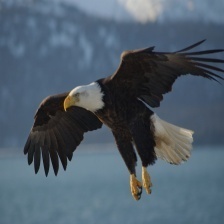
Species: BALD EAGLE
Scientific name: HALIAEETUS LEUCOCEPHALUS